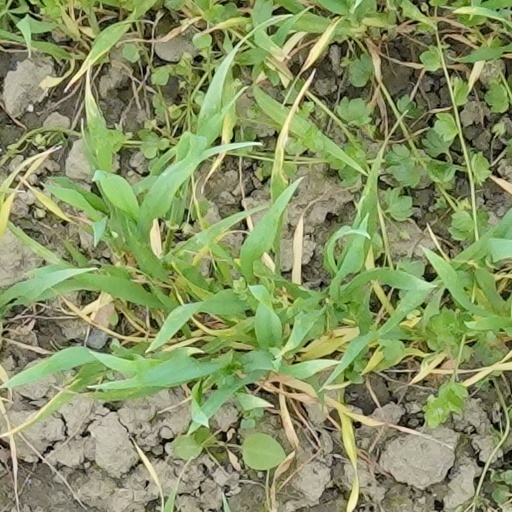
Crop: wheat